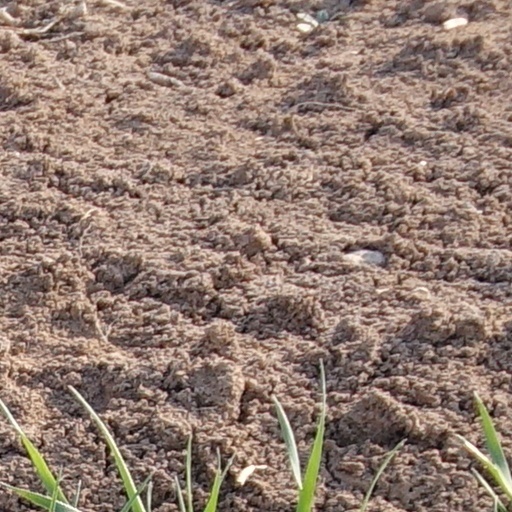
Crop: wheat